2016–2019 Wau clashes

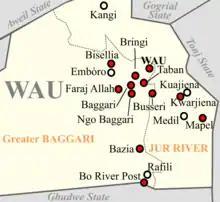
Locations in Wau State where major clashes took place (red) between July 2016 and March 2017.

On 28 June, Wau town was once again attacked by a major force of insurgents, reportedly 350–700 fighters. Independent and opposition sources claim that the assailants belonged to a pro-Fertit, SPLM-IO-linked tribal militia, while the government said they were part of the "Islamic Movement for Liberation of Raja". This group, government spokesman Makuei Lueth further claimed, wanted establish an Islamic state in the region, but also included members of the Christian Lord's Resistance Army. He accused Sudan of backing them. The assault was eventually repelled, and afterwards Dinka gunmen once again began to loot the town and executed anyone opposing them. While the government claimed that the looters were unrelated criminals, locals believed them to be SPLA soldiers as they wore uniforms. UNMISS also said that a total breakdown of law and order had taken place in Wau. A least 30 people were killed while attempting to protect the properties of civilians who fled their homes. After the attackers were driven off, the pro-government mayor of Wau town quickly declared that the town was safe again, but most residents refused to return home. One civilian stated that "Up to now, people are not really secure because some of the soldiers are still moving around."